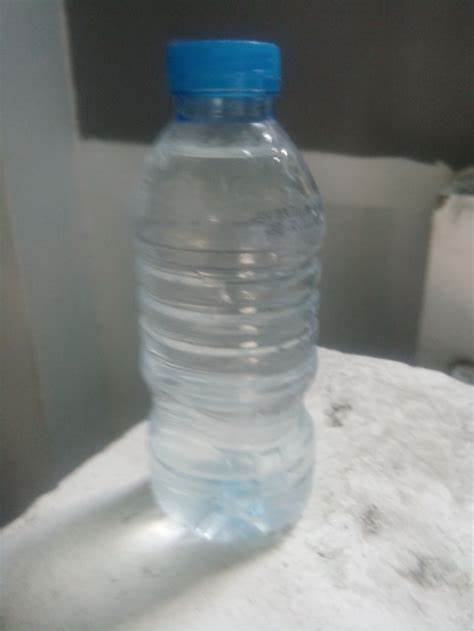
Waste category: plastic